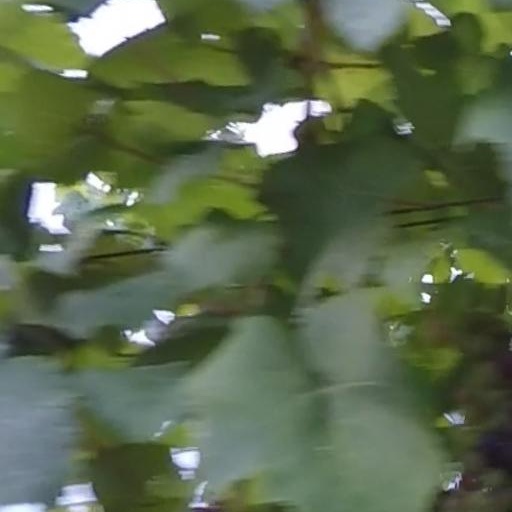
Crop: grape